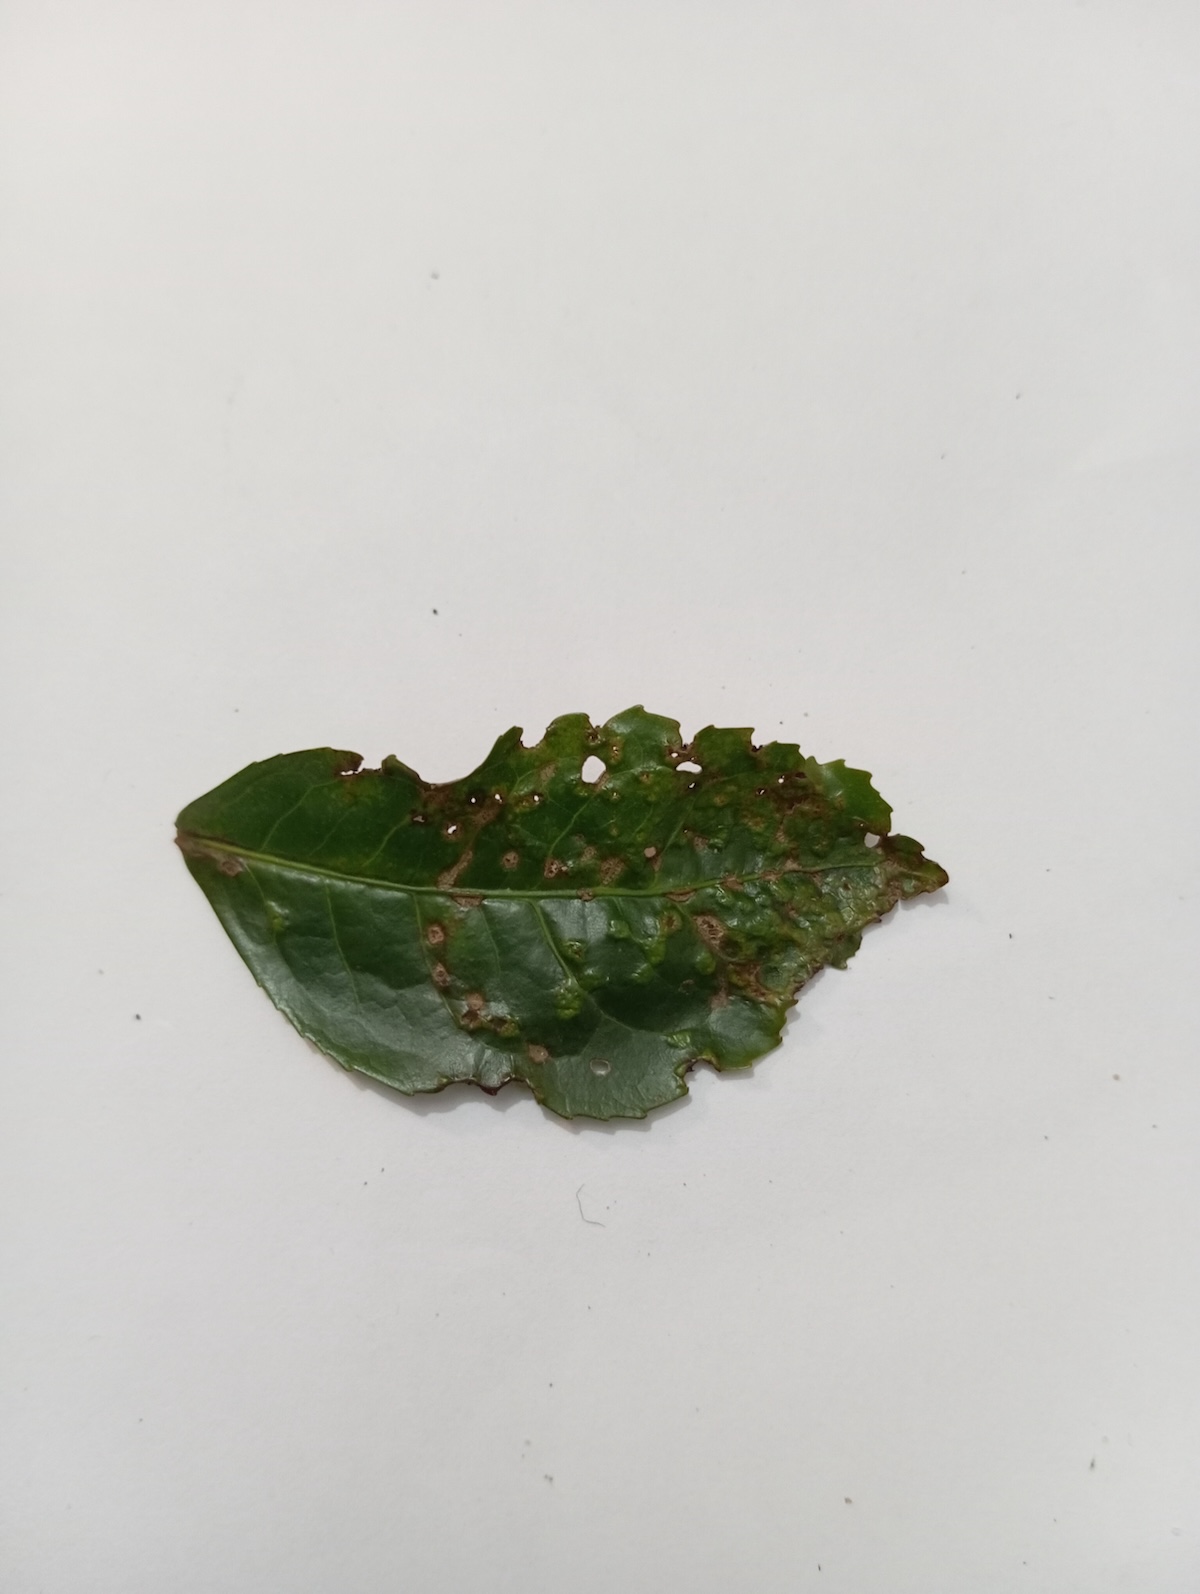
Label: Green mirid bug